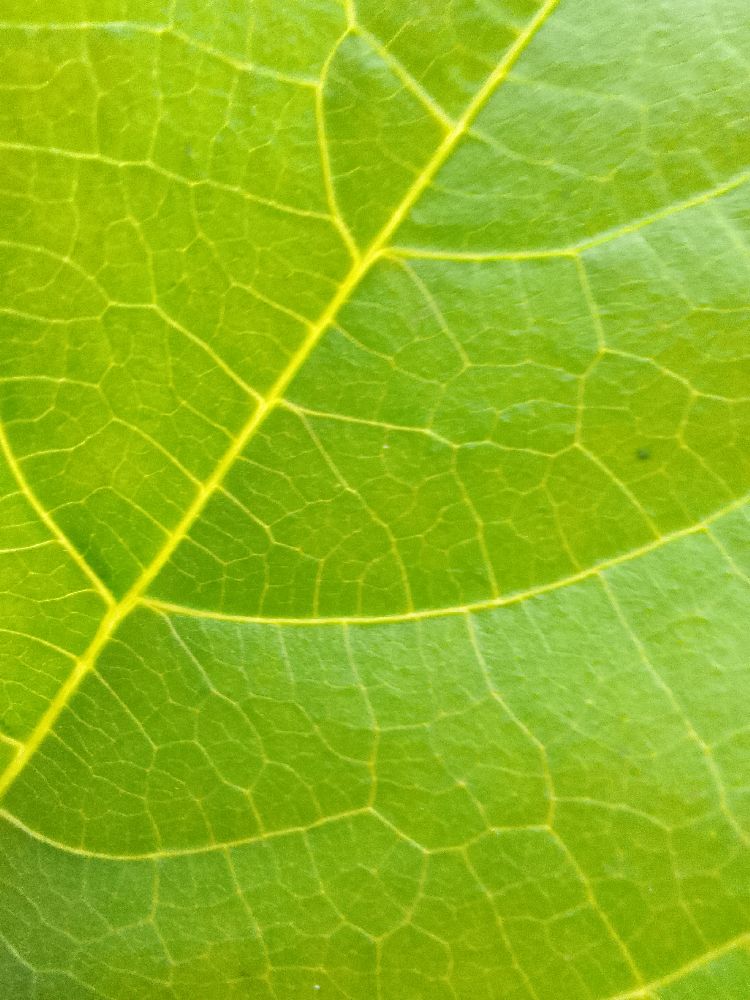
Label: healthy